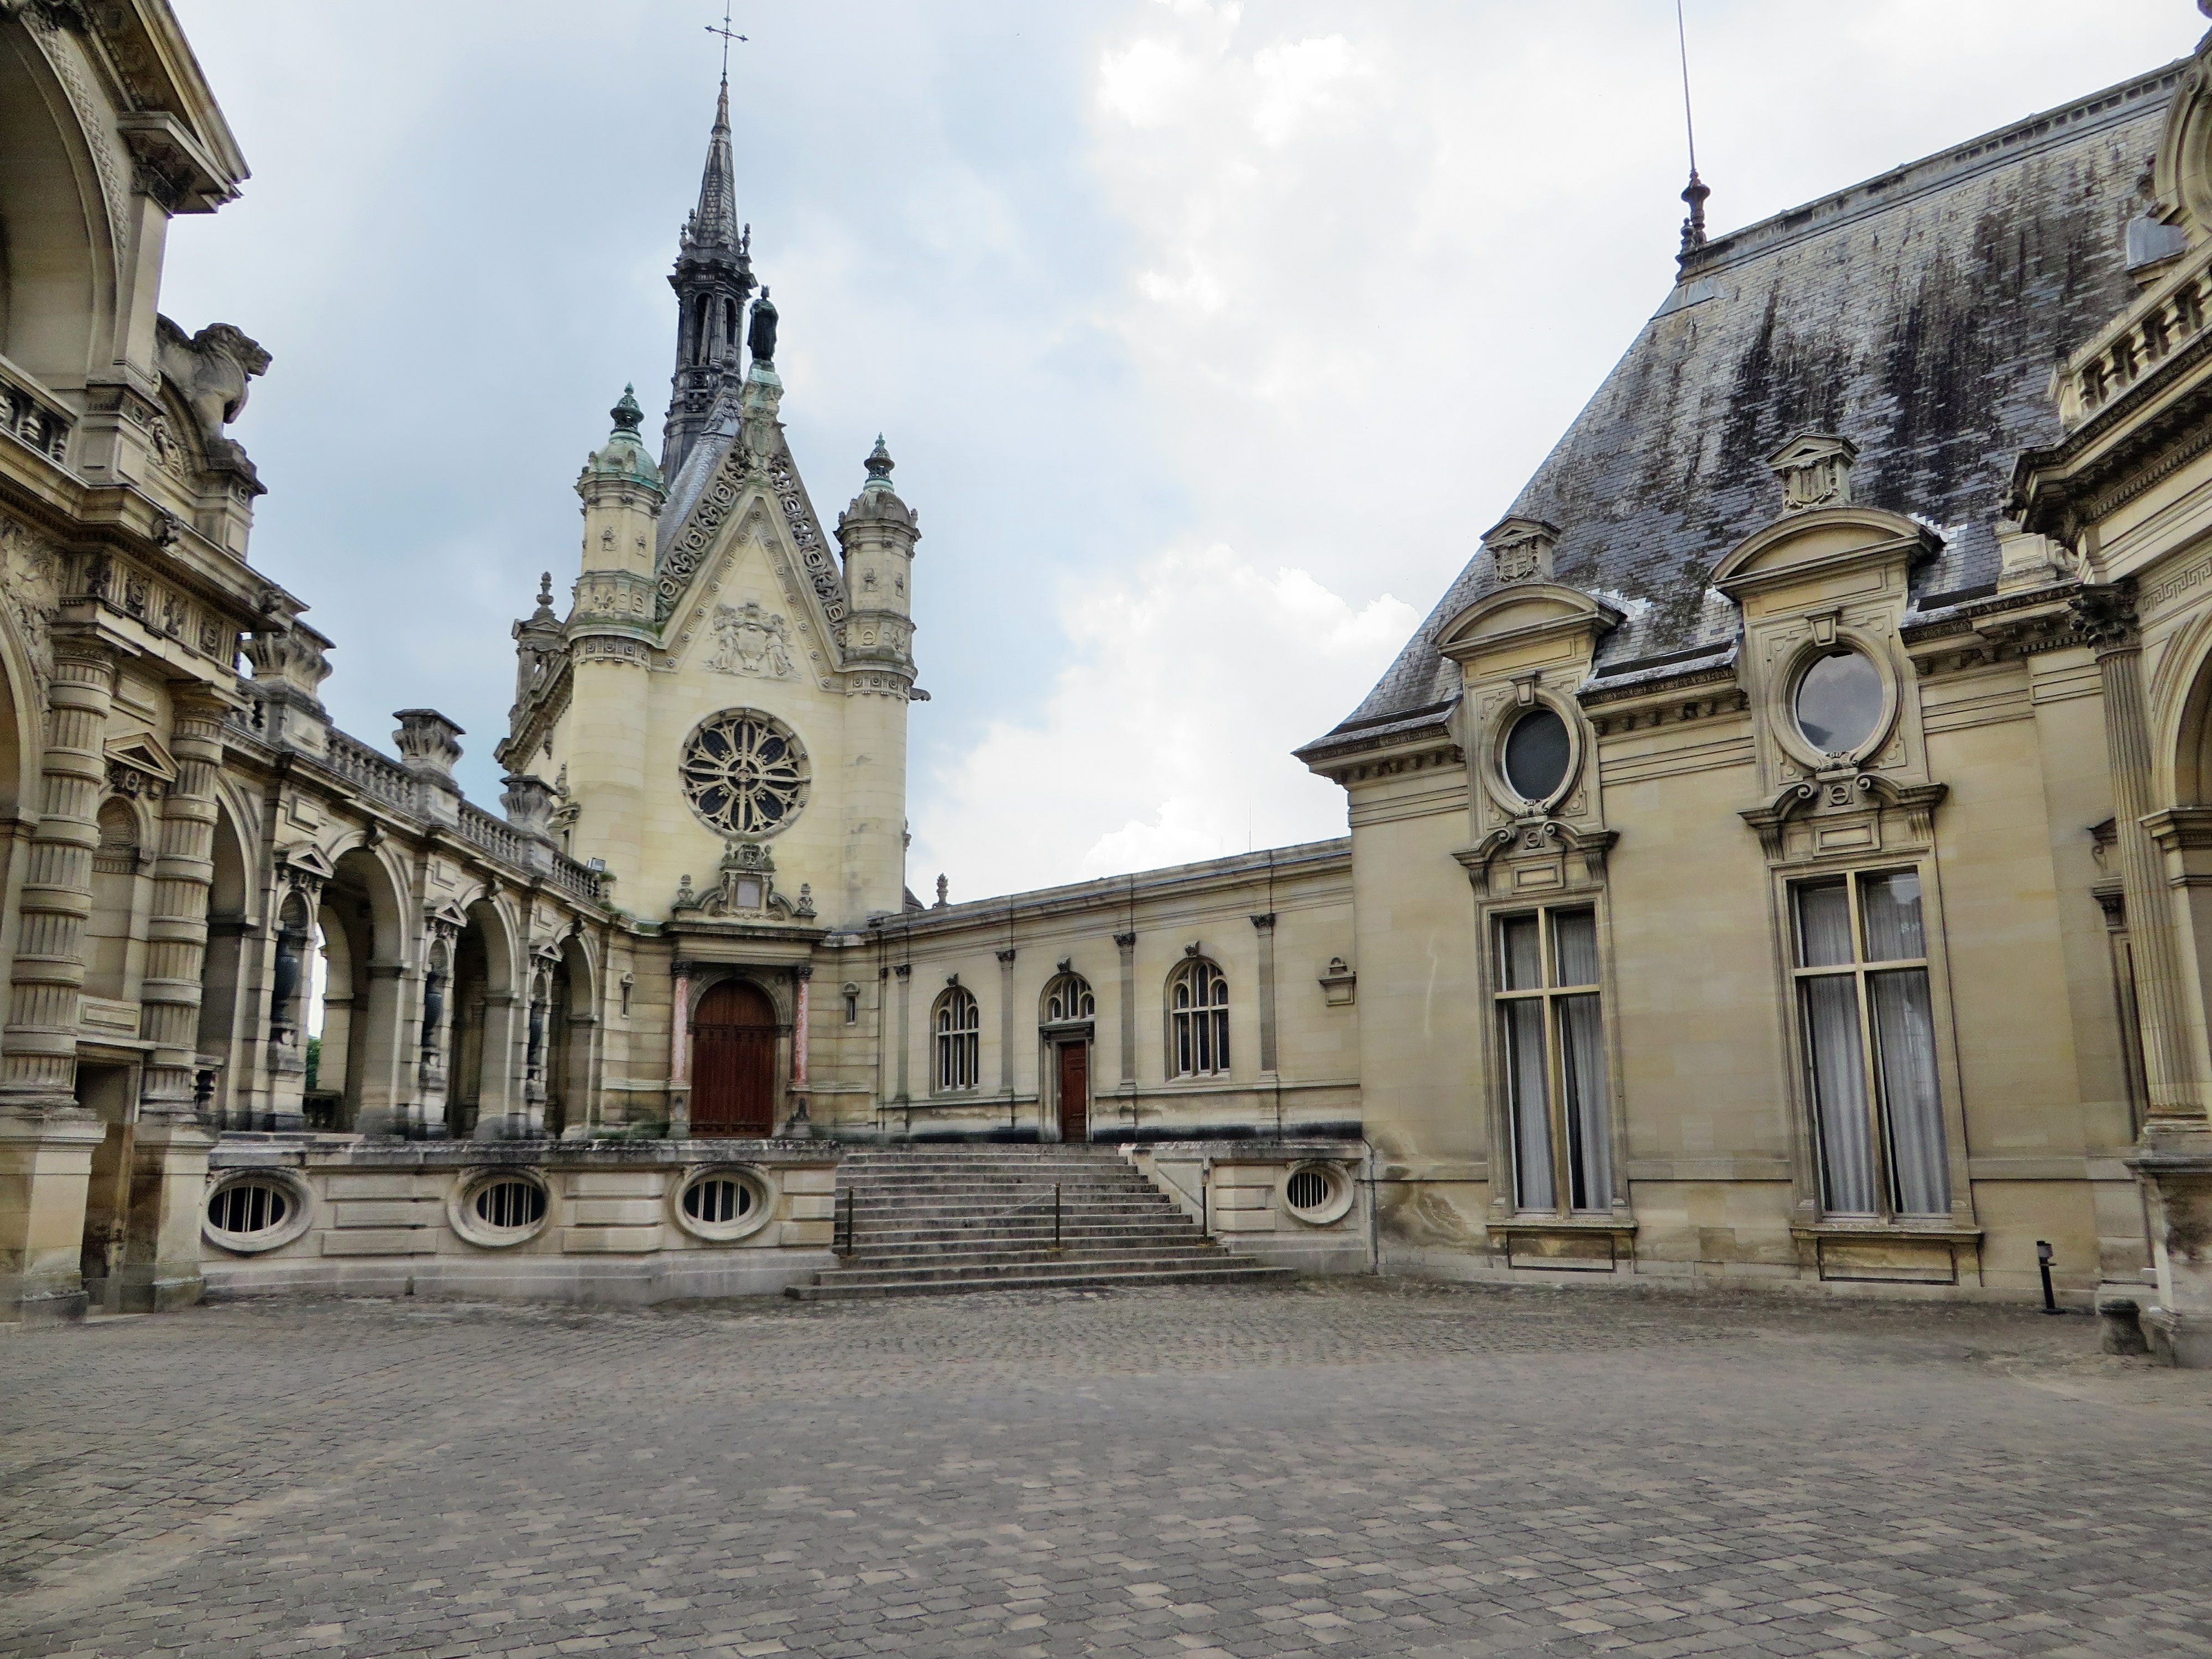
architecture, town, building, palace, monument, plaza, castle, landmark, facade, church, cathedral, chapel, place of worship, monastery, synagogue, history, court, town square, basilica, tours, chantilly, historic site, great conde, ch teau de chantilly, ancient history